Letten Tunnel

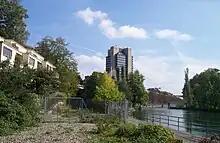
The northern portal, near the former Letten station (2011, after closure)

In 1990 the Letten Tunnel was replaced by the Hirschengraben Tunnel, which took a direct route from new through low-level platforms at Hauptbahnhof under the Limmat to Stadelhofen. After the new route opened, the original railway line and tunnel fell into disuse. The railway line was closed in 1989, and by 2002 it had been removed, and the tunnel was filled in and sealed off.